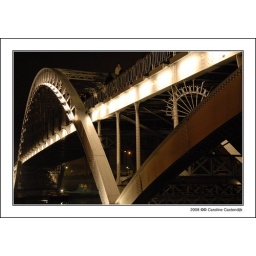
bridge for pedestrians over the Seine river in Paris between the Pont d'Iena an the Pont de l'Alma